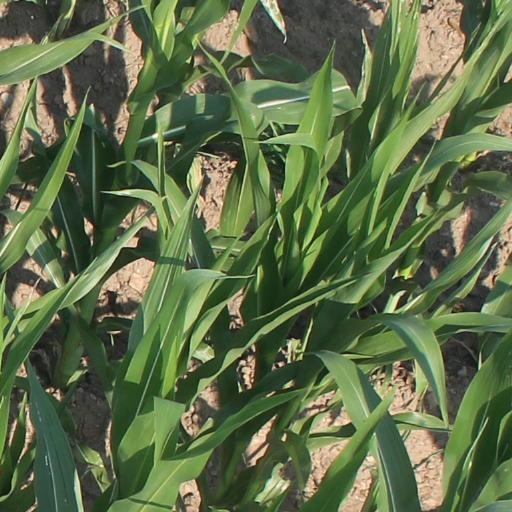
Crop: maize; corn